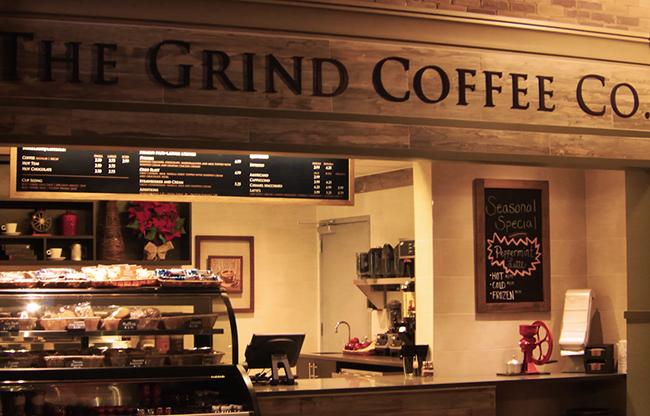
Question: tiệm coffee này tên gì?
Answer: the grind coffee